Half Broken Things

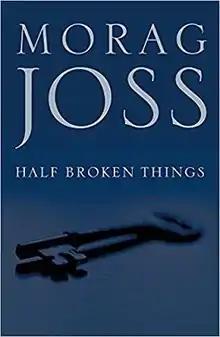
First edition

Half Broken Things is a 2003 psychological thriller novel by Scottish writer Morag Joss. It won the CWA Silver Dagger in 2003.